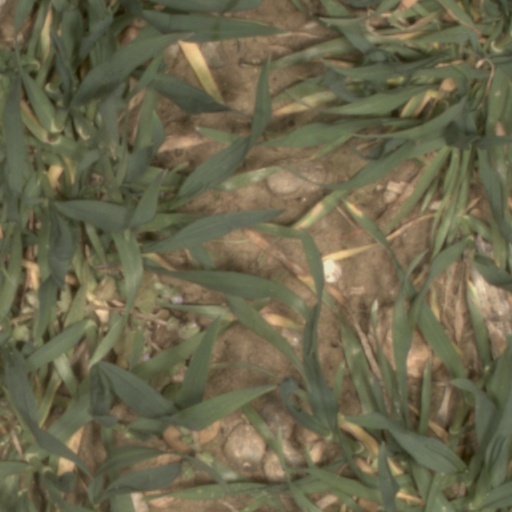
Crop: wheat